Road Wars (TV series)

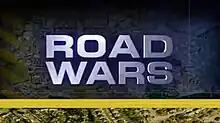
Series 6 titlecard

Road Wars is a British police reality television programme created by Raw Cut TV for British Sky Broadcasting and broadcast on Sky1 from 26 July 2003 to 24 January 2010. From Series 1 the show was narrated by actor Lee Boardman. The 2nd half of series 7 was narrated by actress Claire Goose.